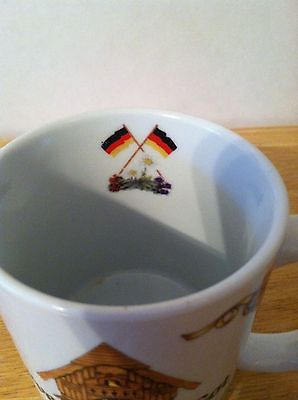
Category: mug